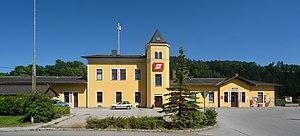
Gare d'Aspang, terminus de la ligne Aspangbahn, Basse-Autriche